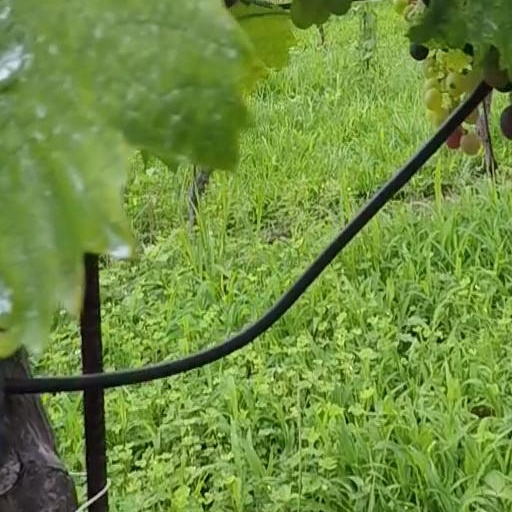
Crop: grape